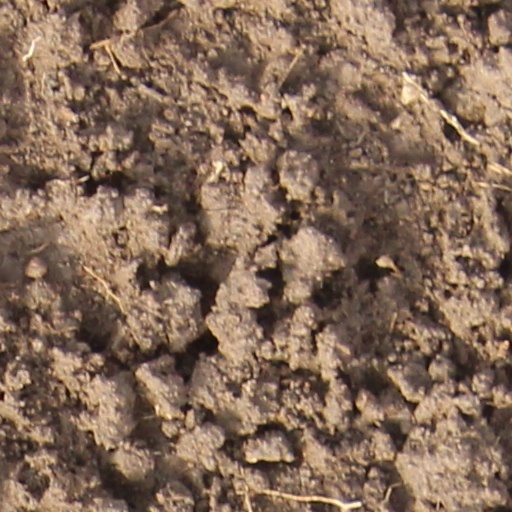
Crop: wheat